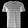
Label: T - shirt / top